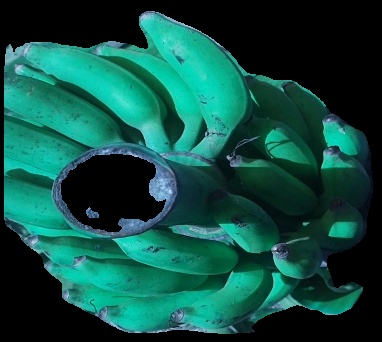
Variety: elakki-bale
Grade: grade3